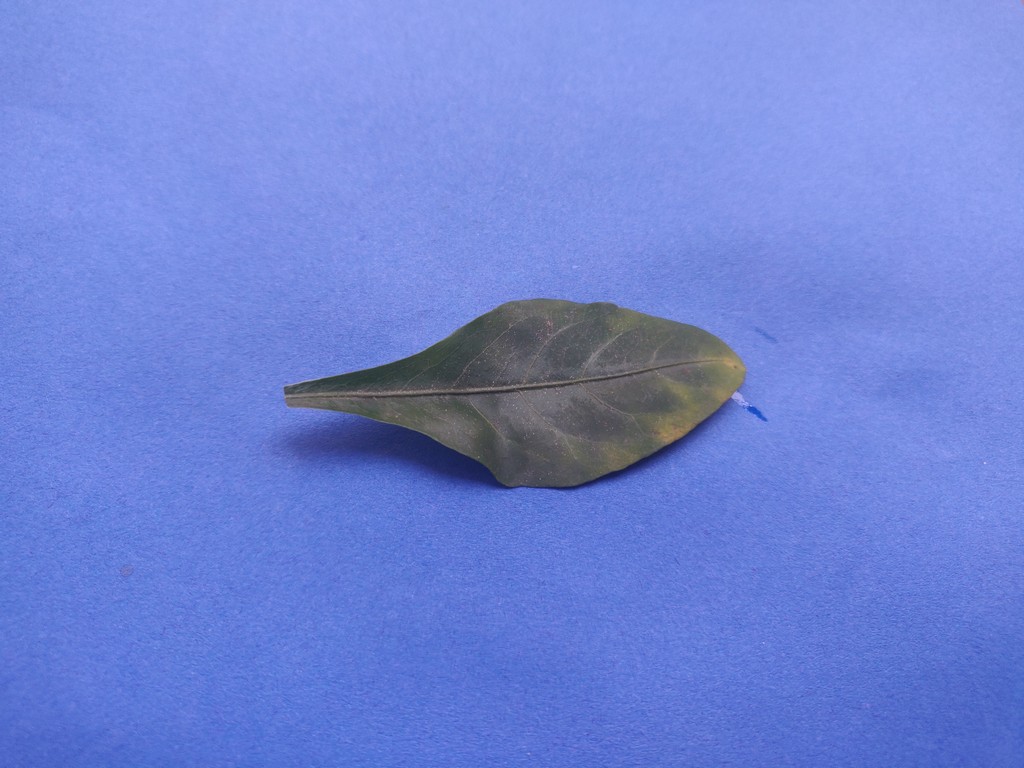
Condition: Unhealthy
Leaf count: single
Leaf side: front